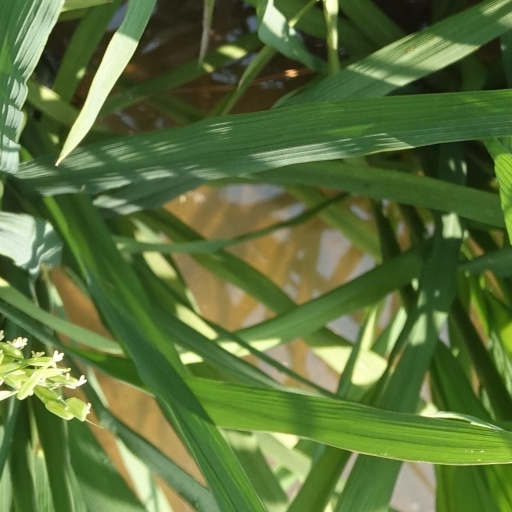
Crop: rice